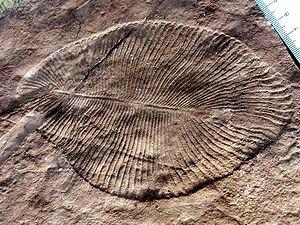
Les Dickinsoniidae constituent une famille éteinte d'animaux marins à corps mous, à symétrie bilatérale, de la faune de l'Édiacarien, vivant il y a environ entre 560 et 555 millions d'années.
Dickinsonia est un genre fossile précambrien d'organismes à corps mou emblématiques de la faune de l'Édiacarien, vivant il y a environ 560 à 555 millions d'années. Connu par l'empreinte fossilisée que ces organismes marins ont laissée sur les sédiments, ils font partie d'espèces énigmatiques aux affinités incertaines regroupées généralement sous le nom de vendobiontes. Il est plat, ovale en forme d’œuf, globalement symétrique mais nervuré de manière alternée autour du grand axe. Sa classification systématique est controversée en raison des caractéristiques de ce genre fossile, difficilement comparables à celles des êtres vivants actuels. La plupart des interprétations le considèrent comme un animal, alors que d'autres suggèrent qu'il pourrait s'agir d'un champignon voire d'un représentant d'un règne désormais éteint.
Les collines Ediacara sont une chaîne de petites collines situées au nord de la chaîne de Flinders en Australie-Méridionale, 650 km au nord d'Adélaïde, la capitale de l'État.
Les dipleurozoaires regroupent les animaux semblables à Dickinsonia. Cet animal archaïque de la faune de l'Édiacarien présente une symétrie bilatérale. Il a été comparé à des vers polychètes. Adolf Seilacher les classe comme Vendozoaires.